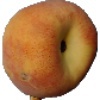
Label: Peach 1